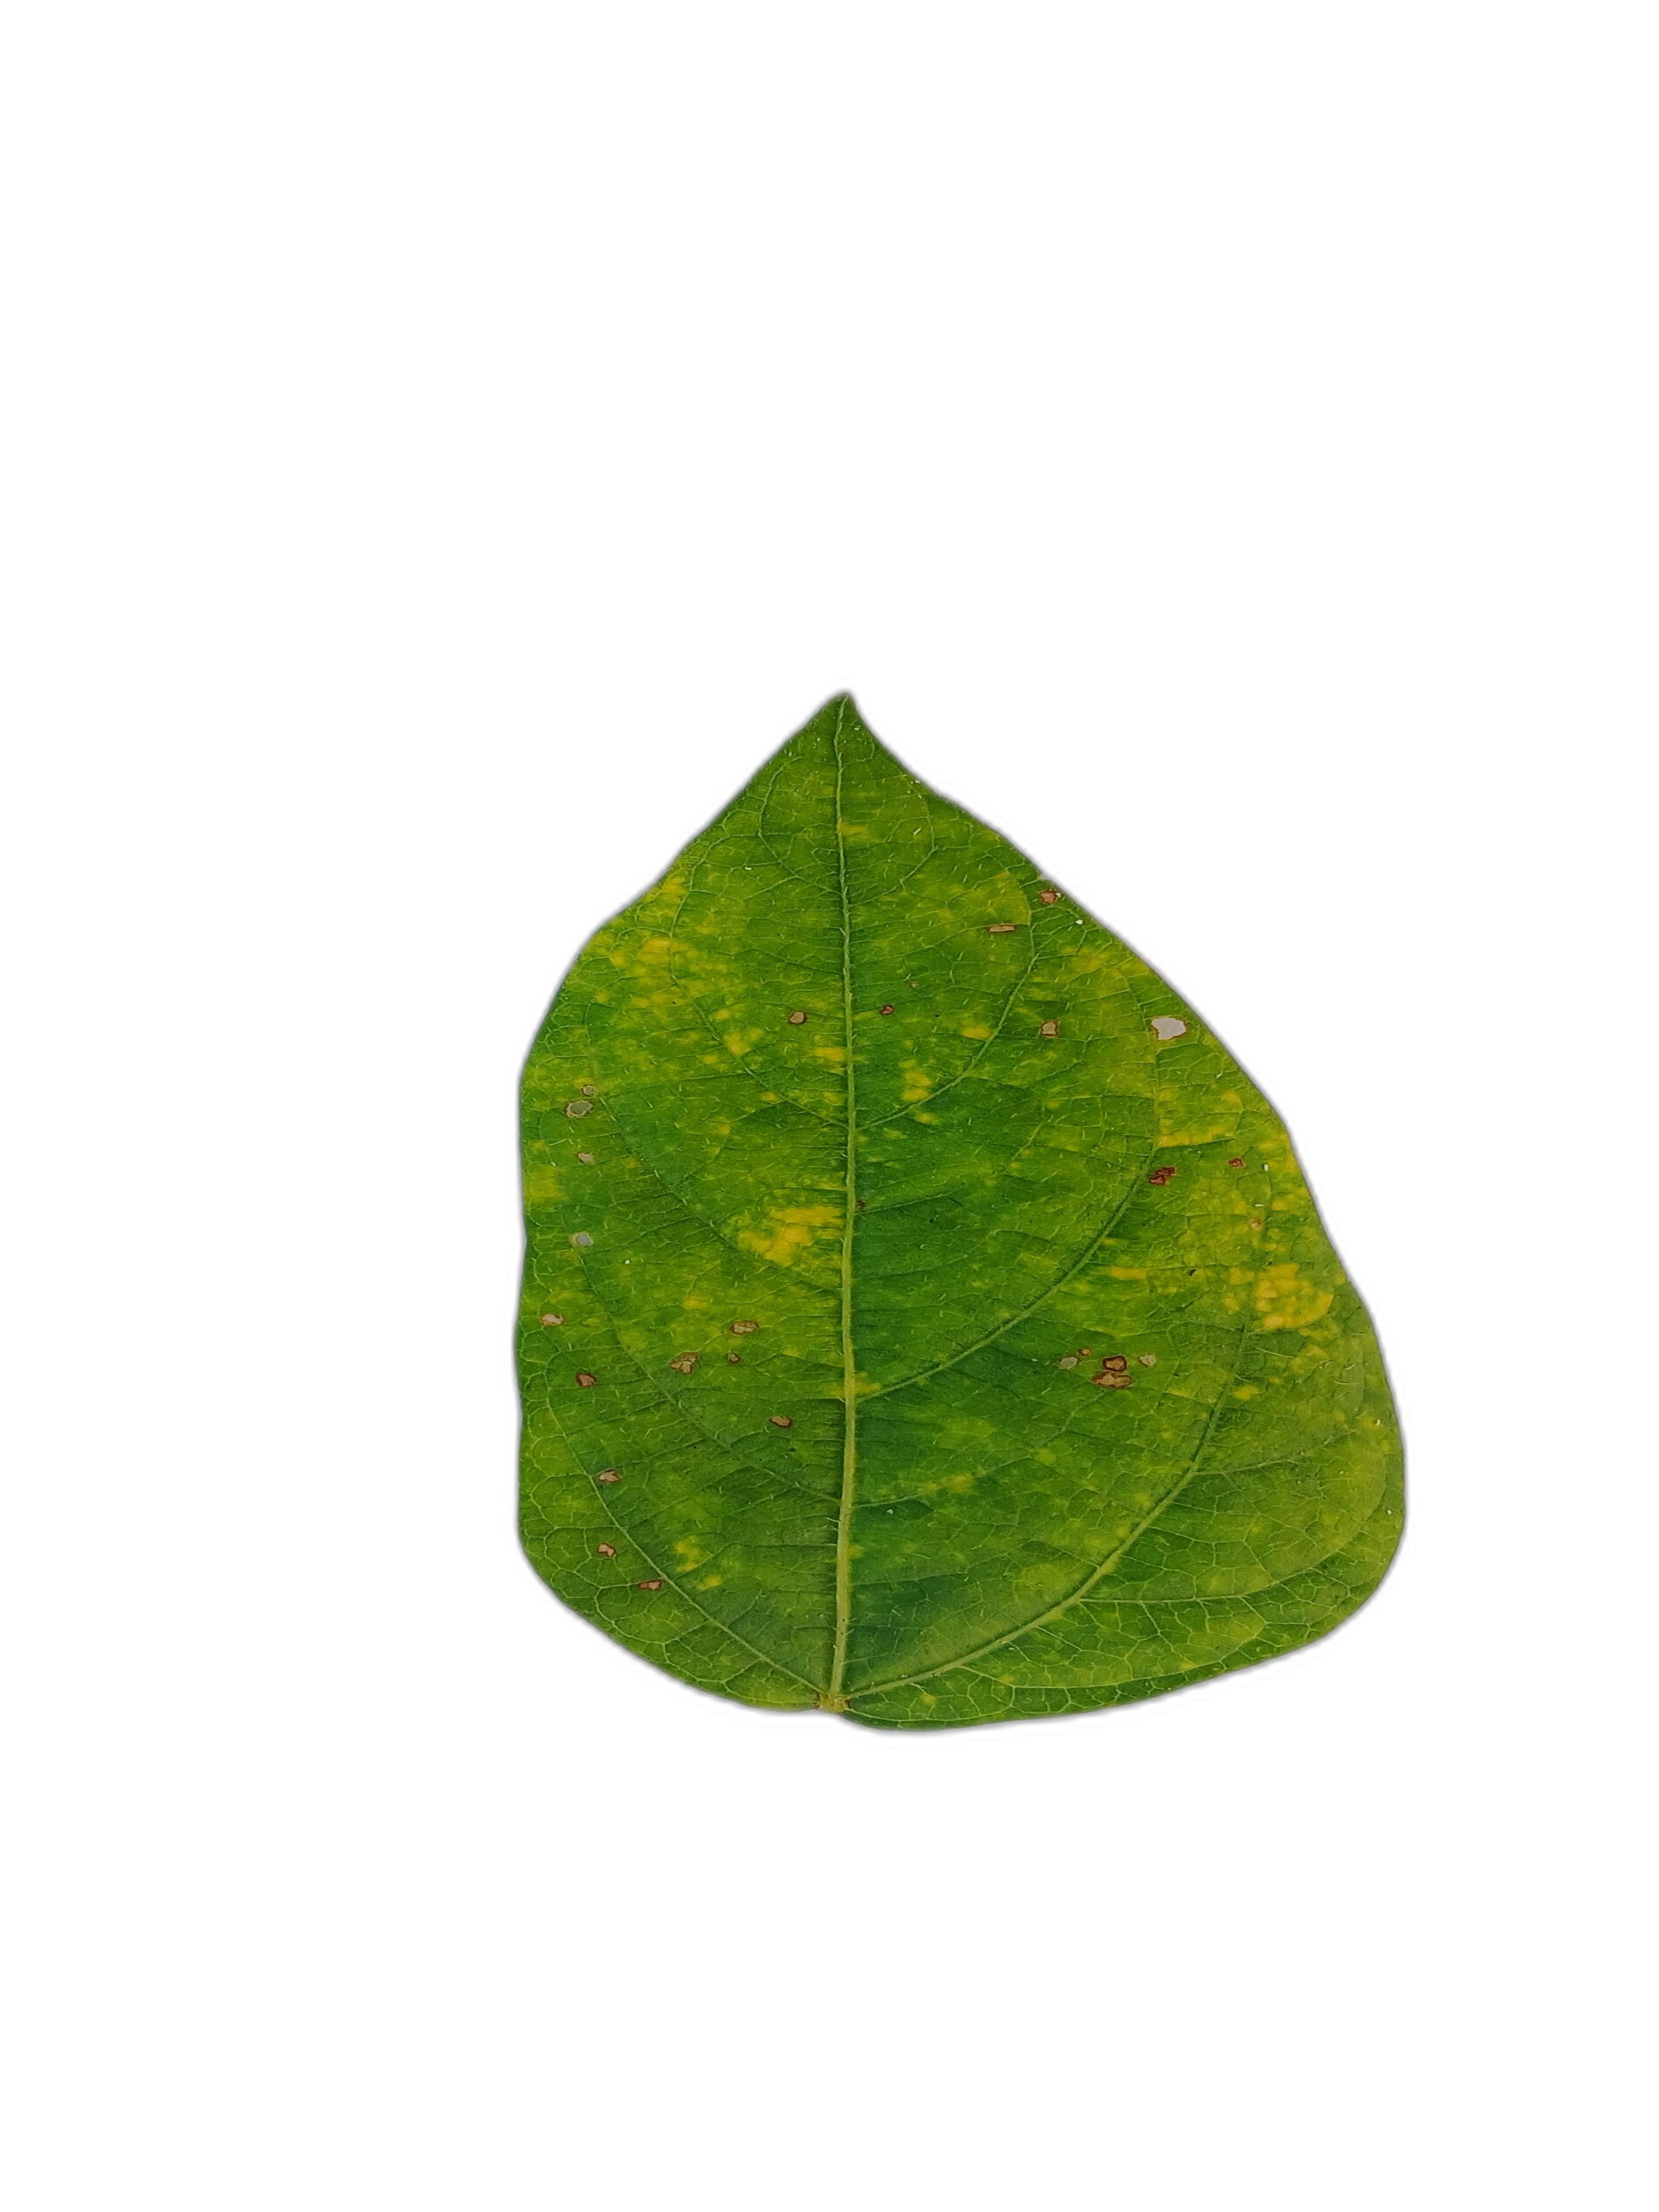
Label: Yellow Mosaic